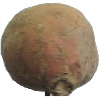
Label: Potato Sweet 1